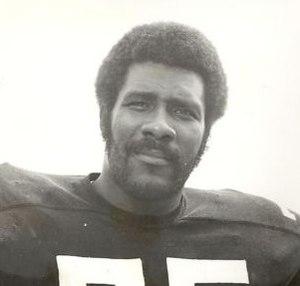
Le Steel Curtain est le surnom à quatre joueurs formant la première ligne défensive de l'équipe de football américain des Steelers de Pittsburgh dans les années 1970.
Charles Edward « Mean Joe » Greene, né le 24 septembre 1946 à Elgin au Texas, est un joueur américain de football américain évoluant au poste de defensive tackle.